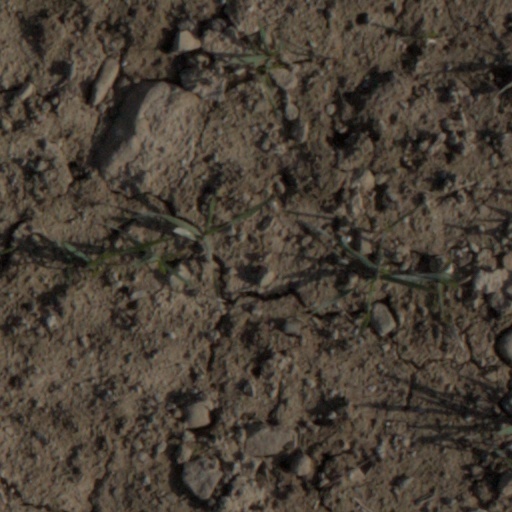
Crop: wheat